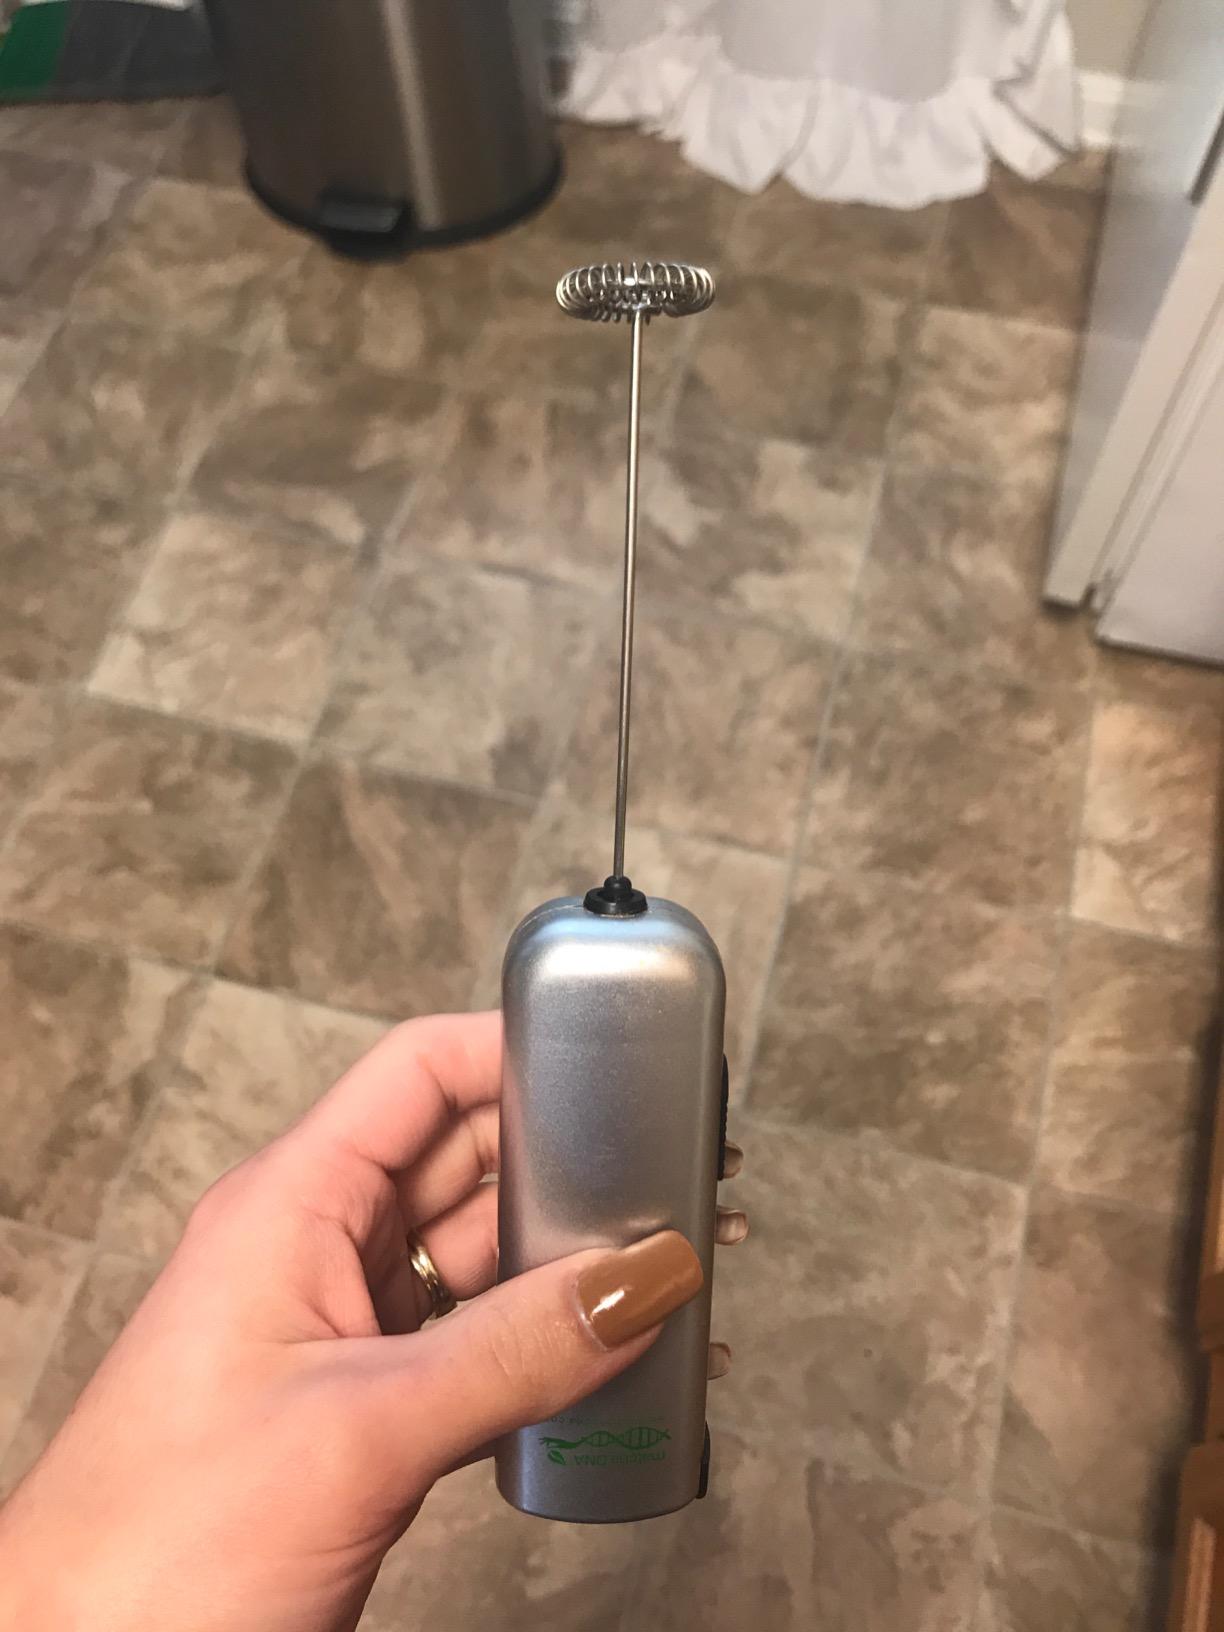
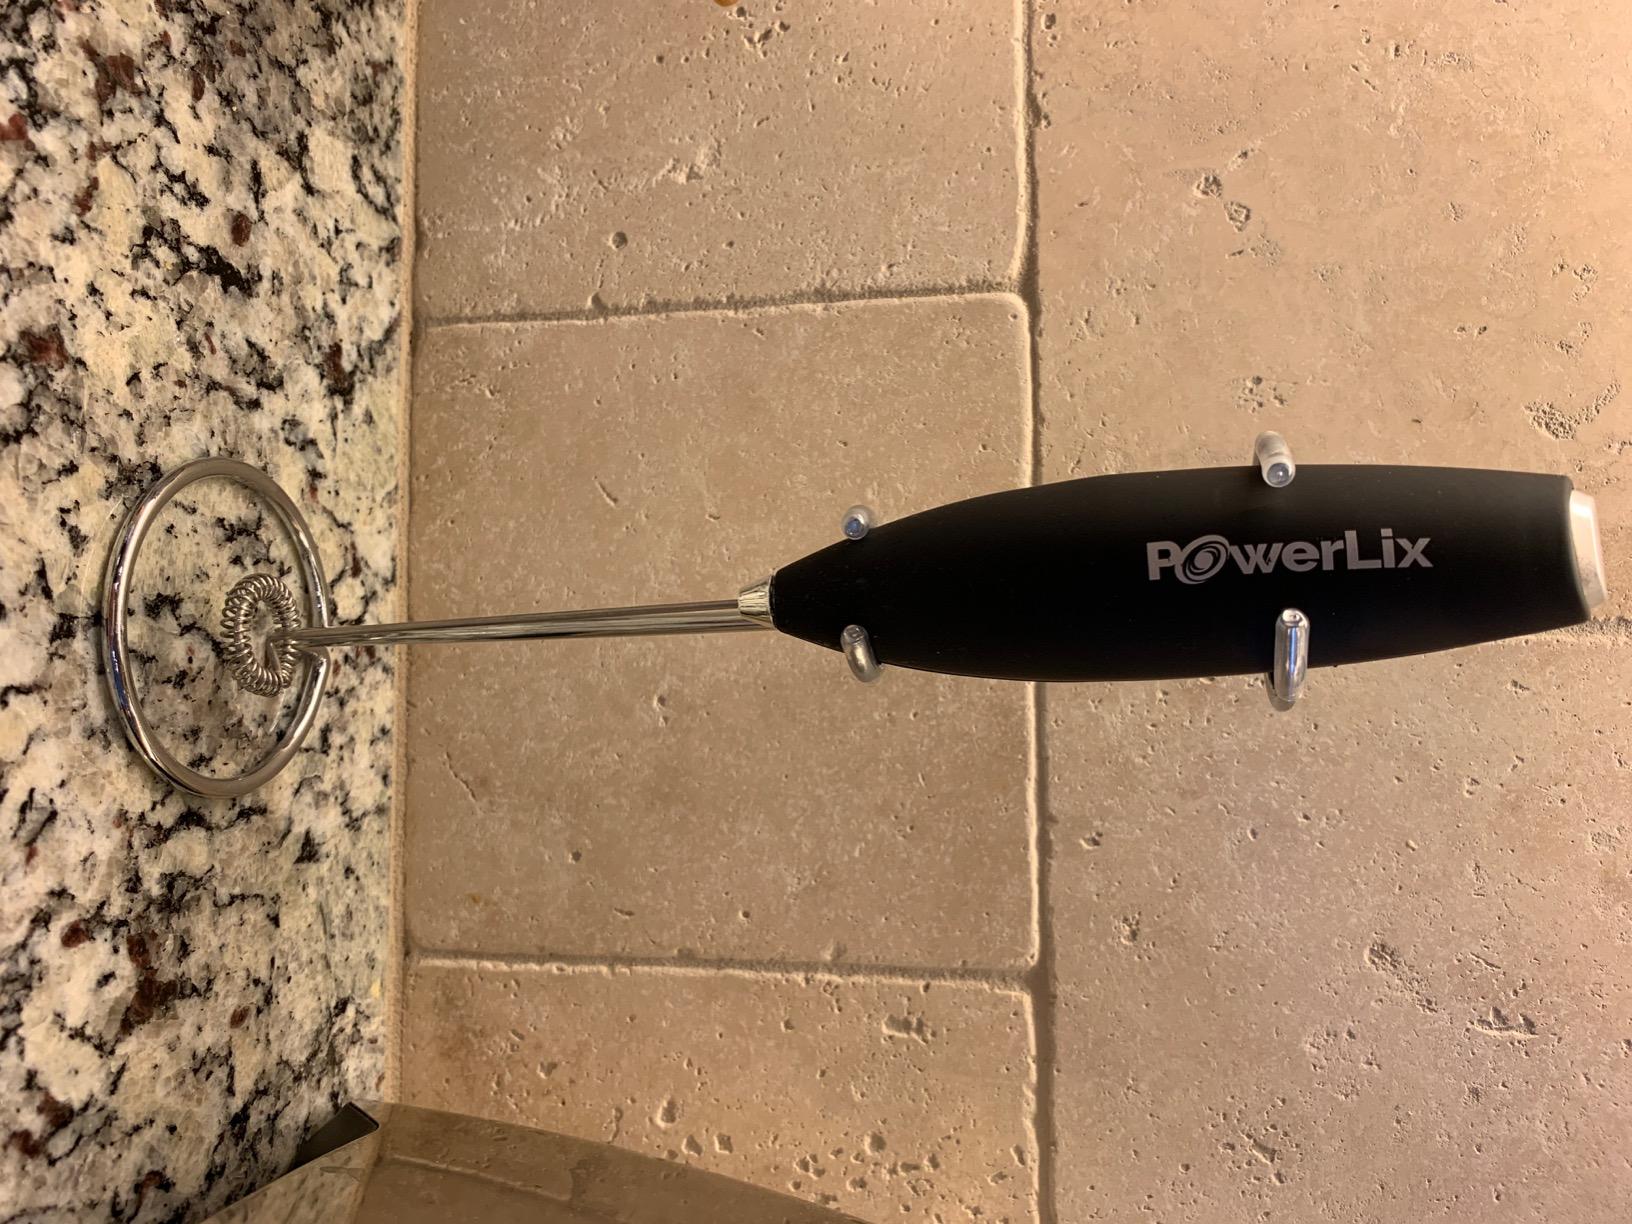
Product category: items_mixer
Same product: no